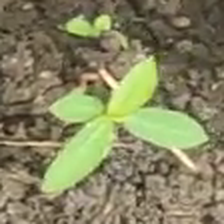
Weed species: Moti_dudhi(Euphorbia_geneculata_L)